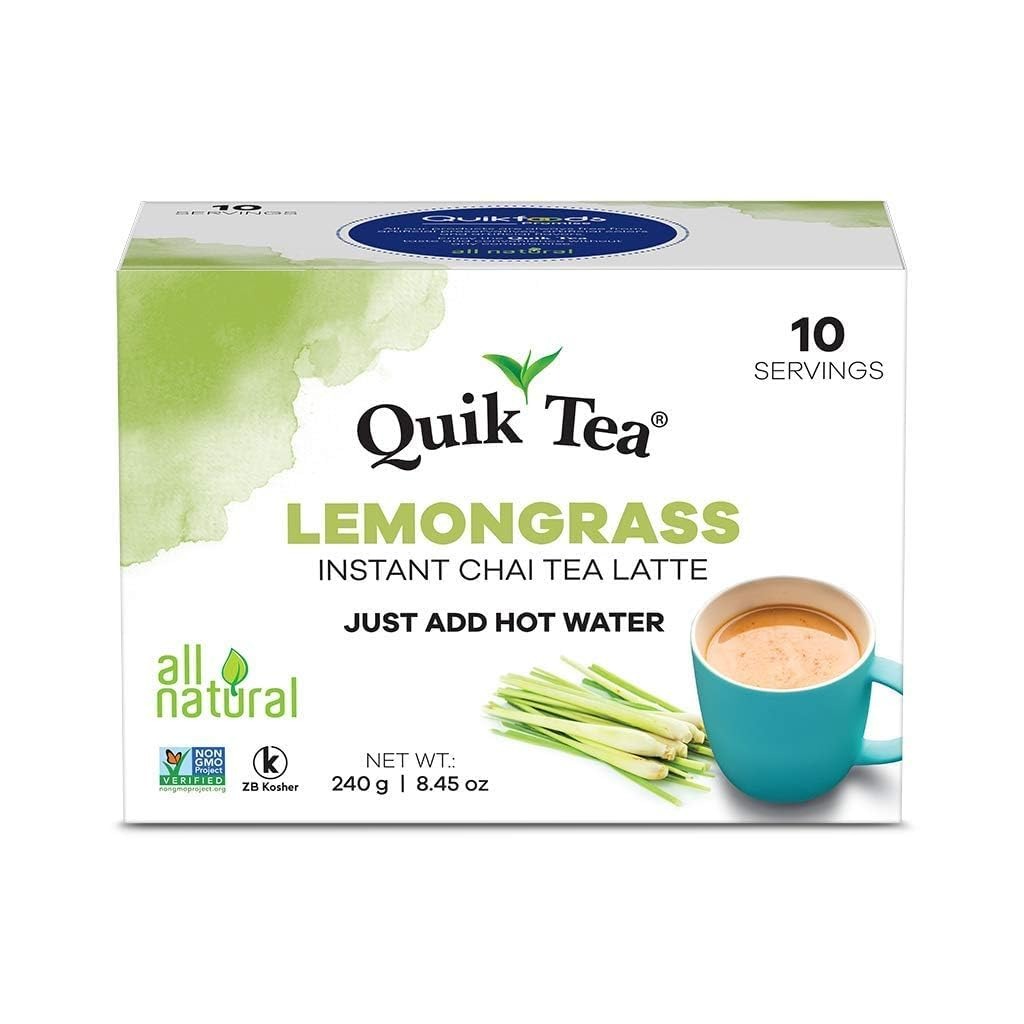
Item Name: Chai Tea Latte - Lemongrass Chai Tea 10 Latte Tea Pouches By QuikTea
Bullet Point: Made In India
Product Description: Ready made tea mix of full bodied Assam tea blended with lemongrass flavor. Quik Tea Lemongrass Chai has a tangy sweetness and is much sought after for its health-promoting properties. Revive your taste buds with the flavor of the orient!
Value: 1.0
Unit: Count

Price: 11.92